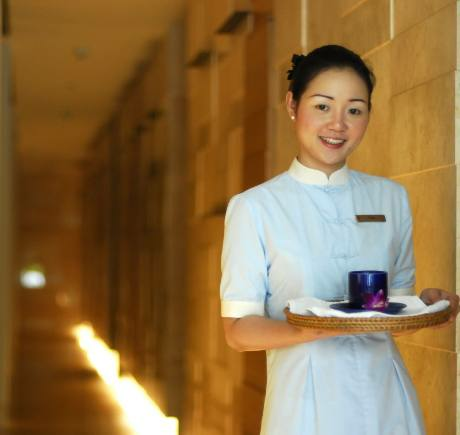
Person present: Yes